Matt Sydal

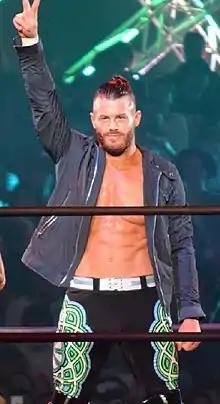
Sydal in 2015

Matthew Joseph Korklan (born March 19, 1983), better known by the ring name Matt Sydal, is an American professional wrestler. He is signed to All Elite Wrestling (AEW). He is also known for his tenure with WWE from 2008 to 2014 under the ring name Evan Bourne.